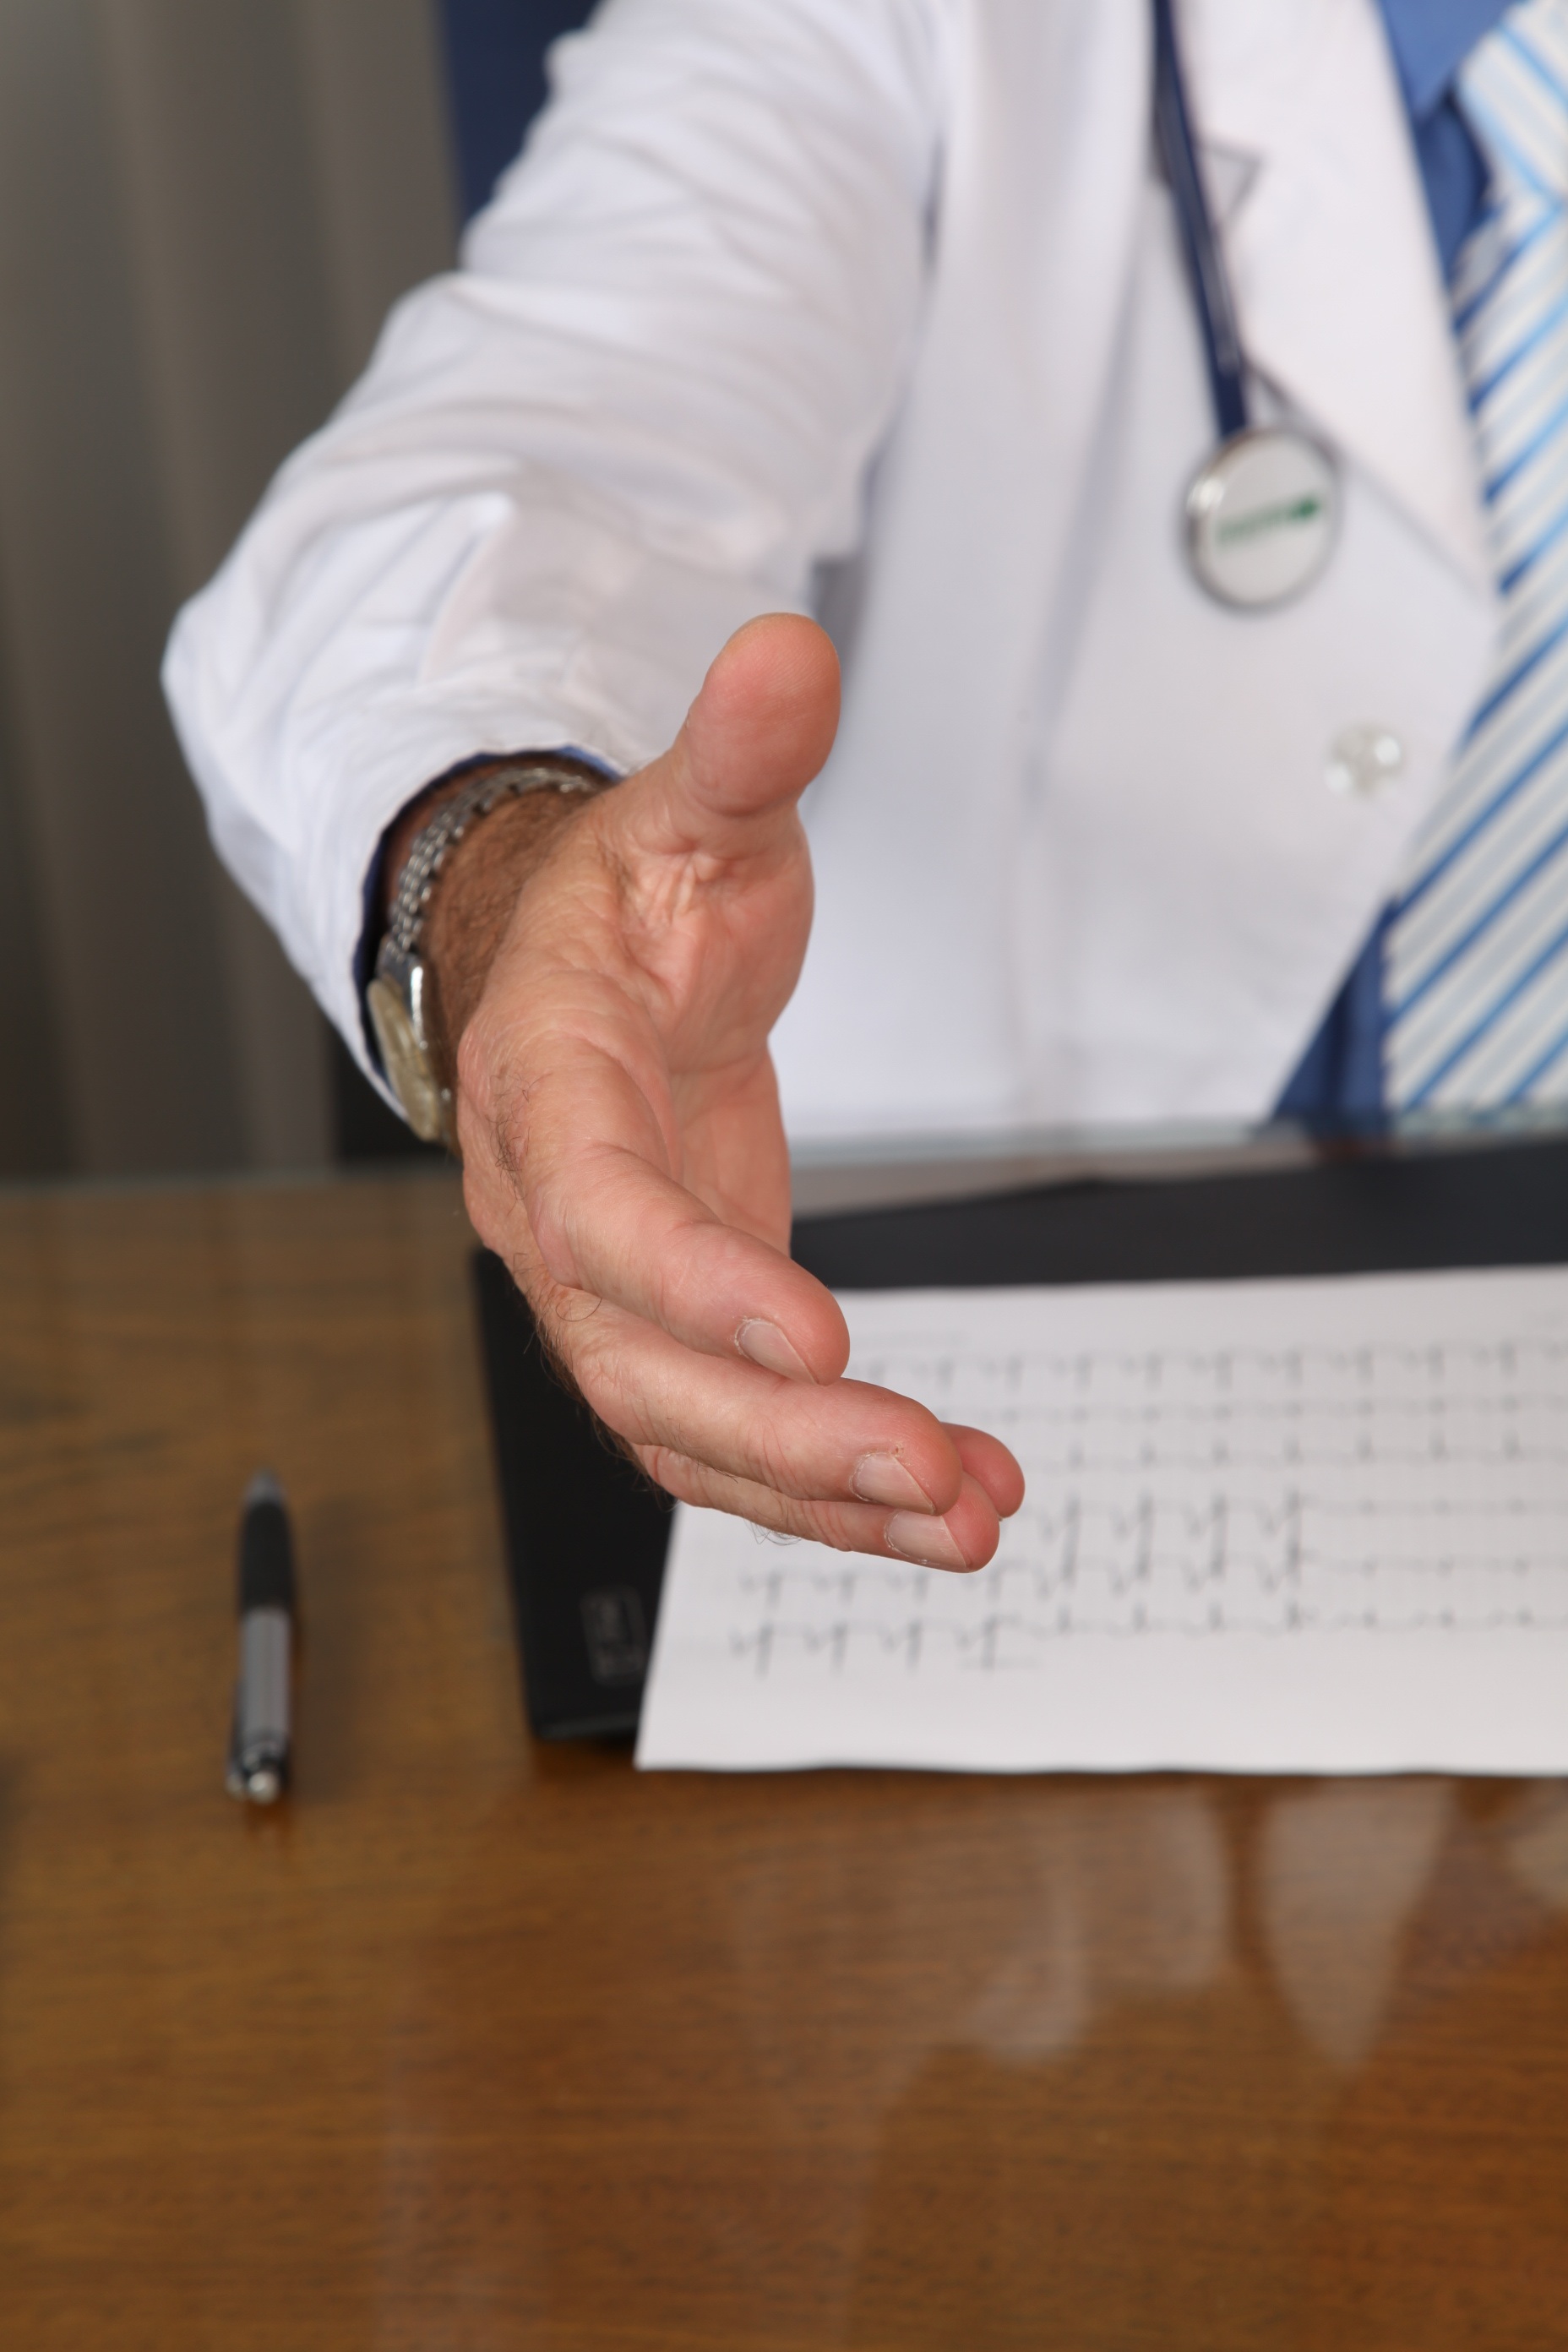
writing, hand, person, finger, office, professional, security, hospital, doctor, injection, treatment, analysis, cure, disease, sense, human action